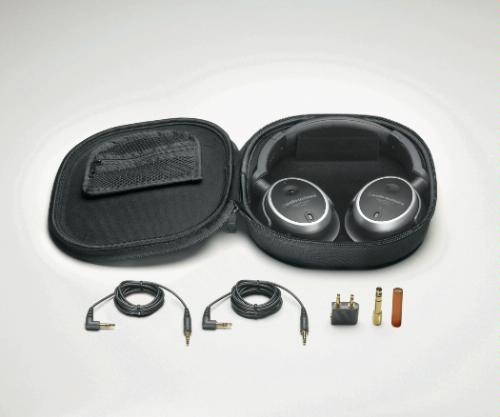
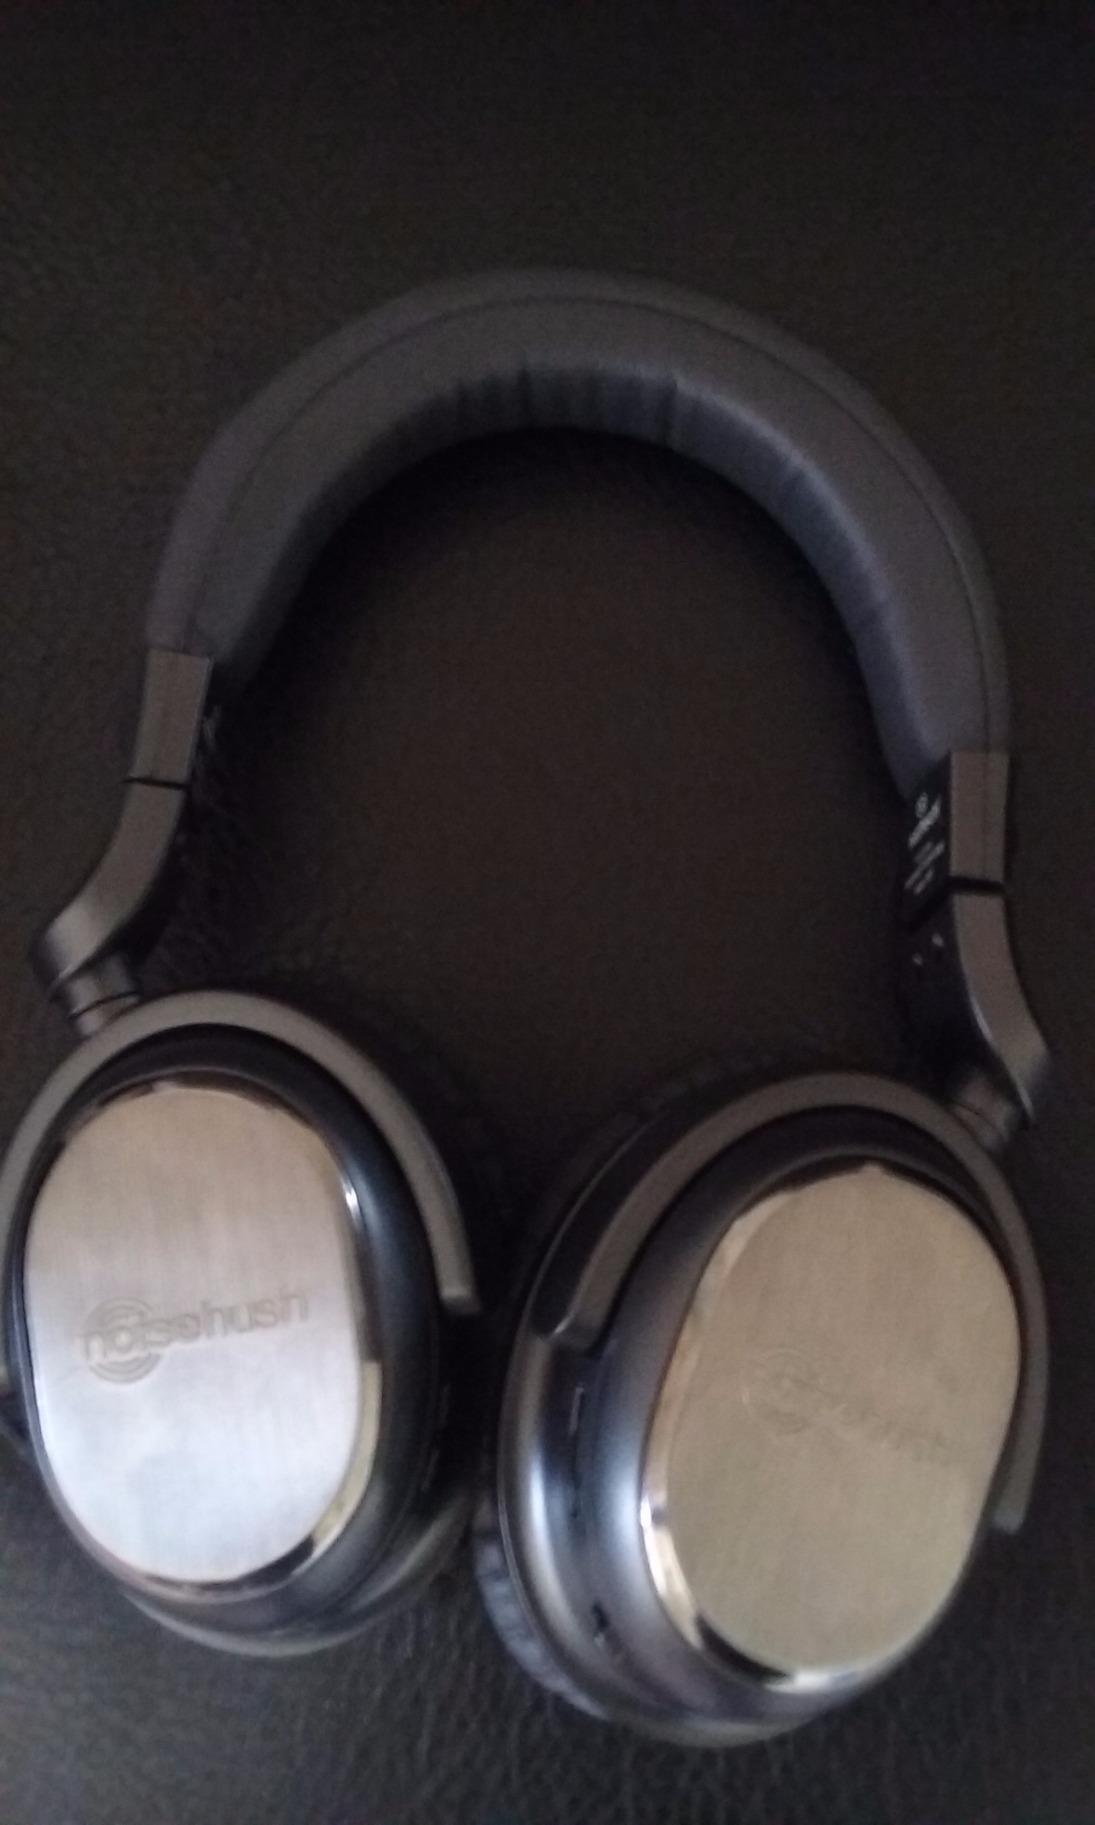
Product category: headphones
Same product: no